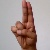
The image shows a hand gesture representing the letter 'U' in Indian Sign Language.